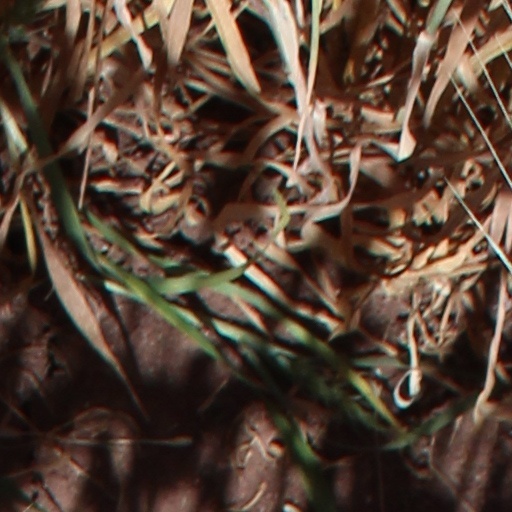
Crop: wheat